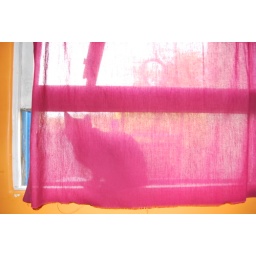
cat in the window